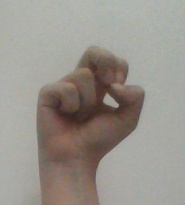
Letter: gaaf